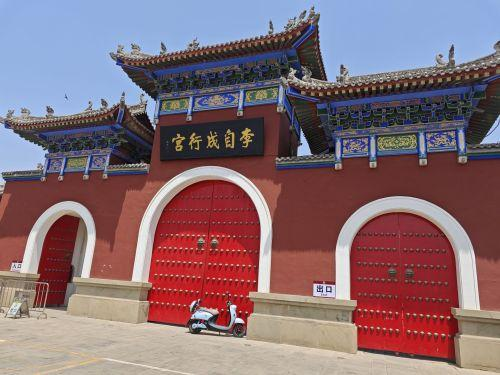
地标名称：李自成行宫
所在城市：榆林市·米脂县